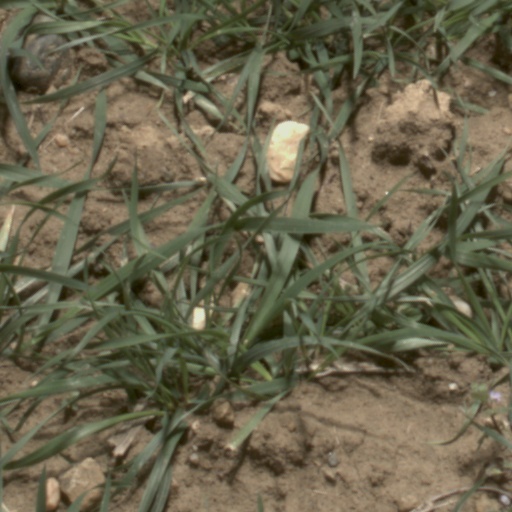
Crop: wheat